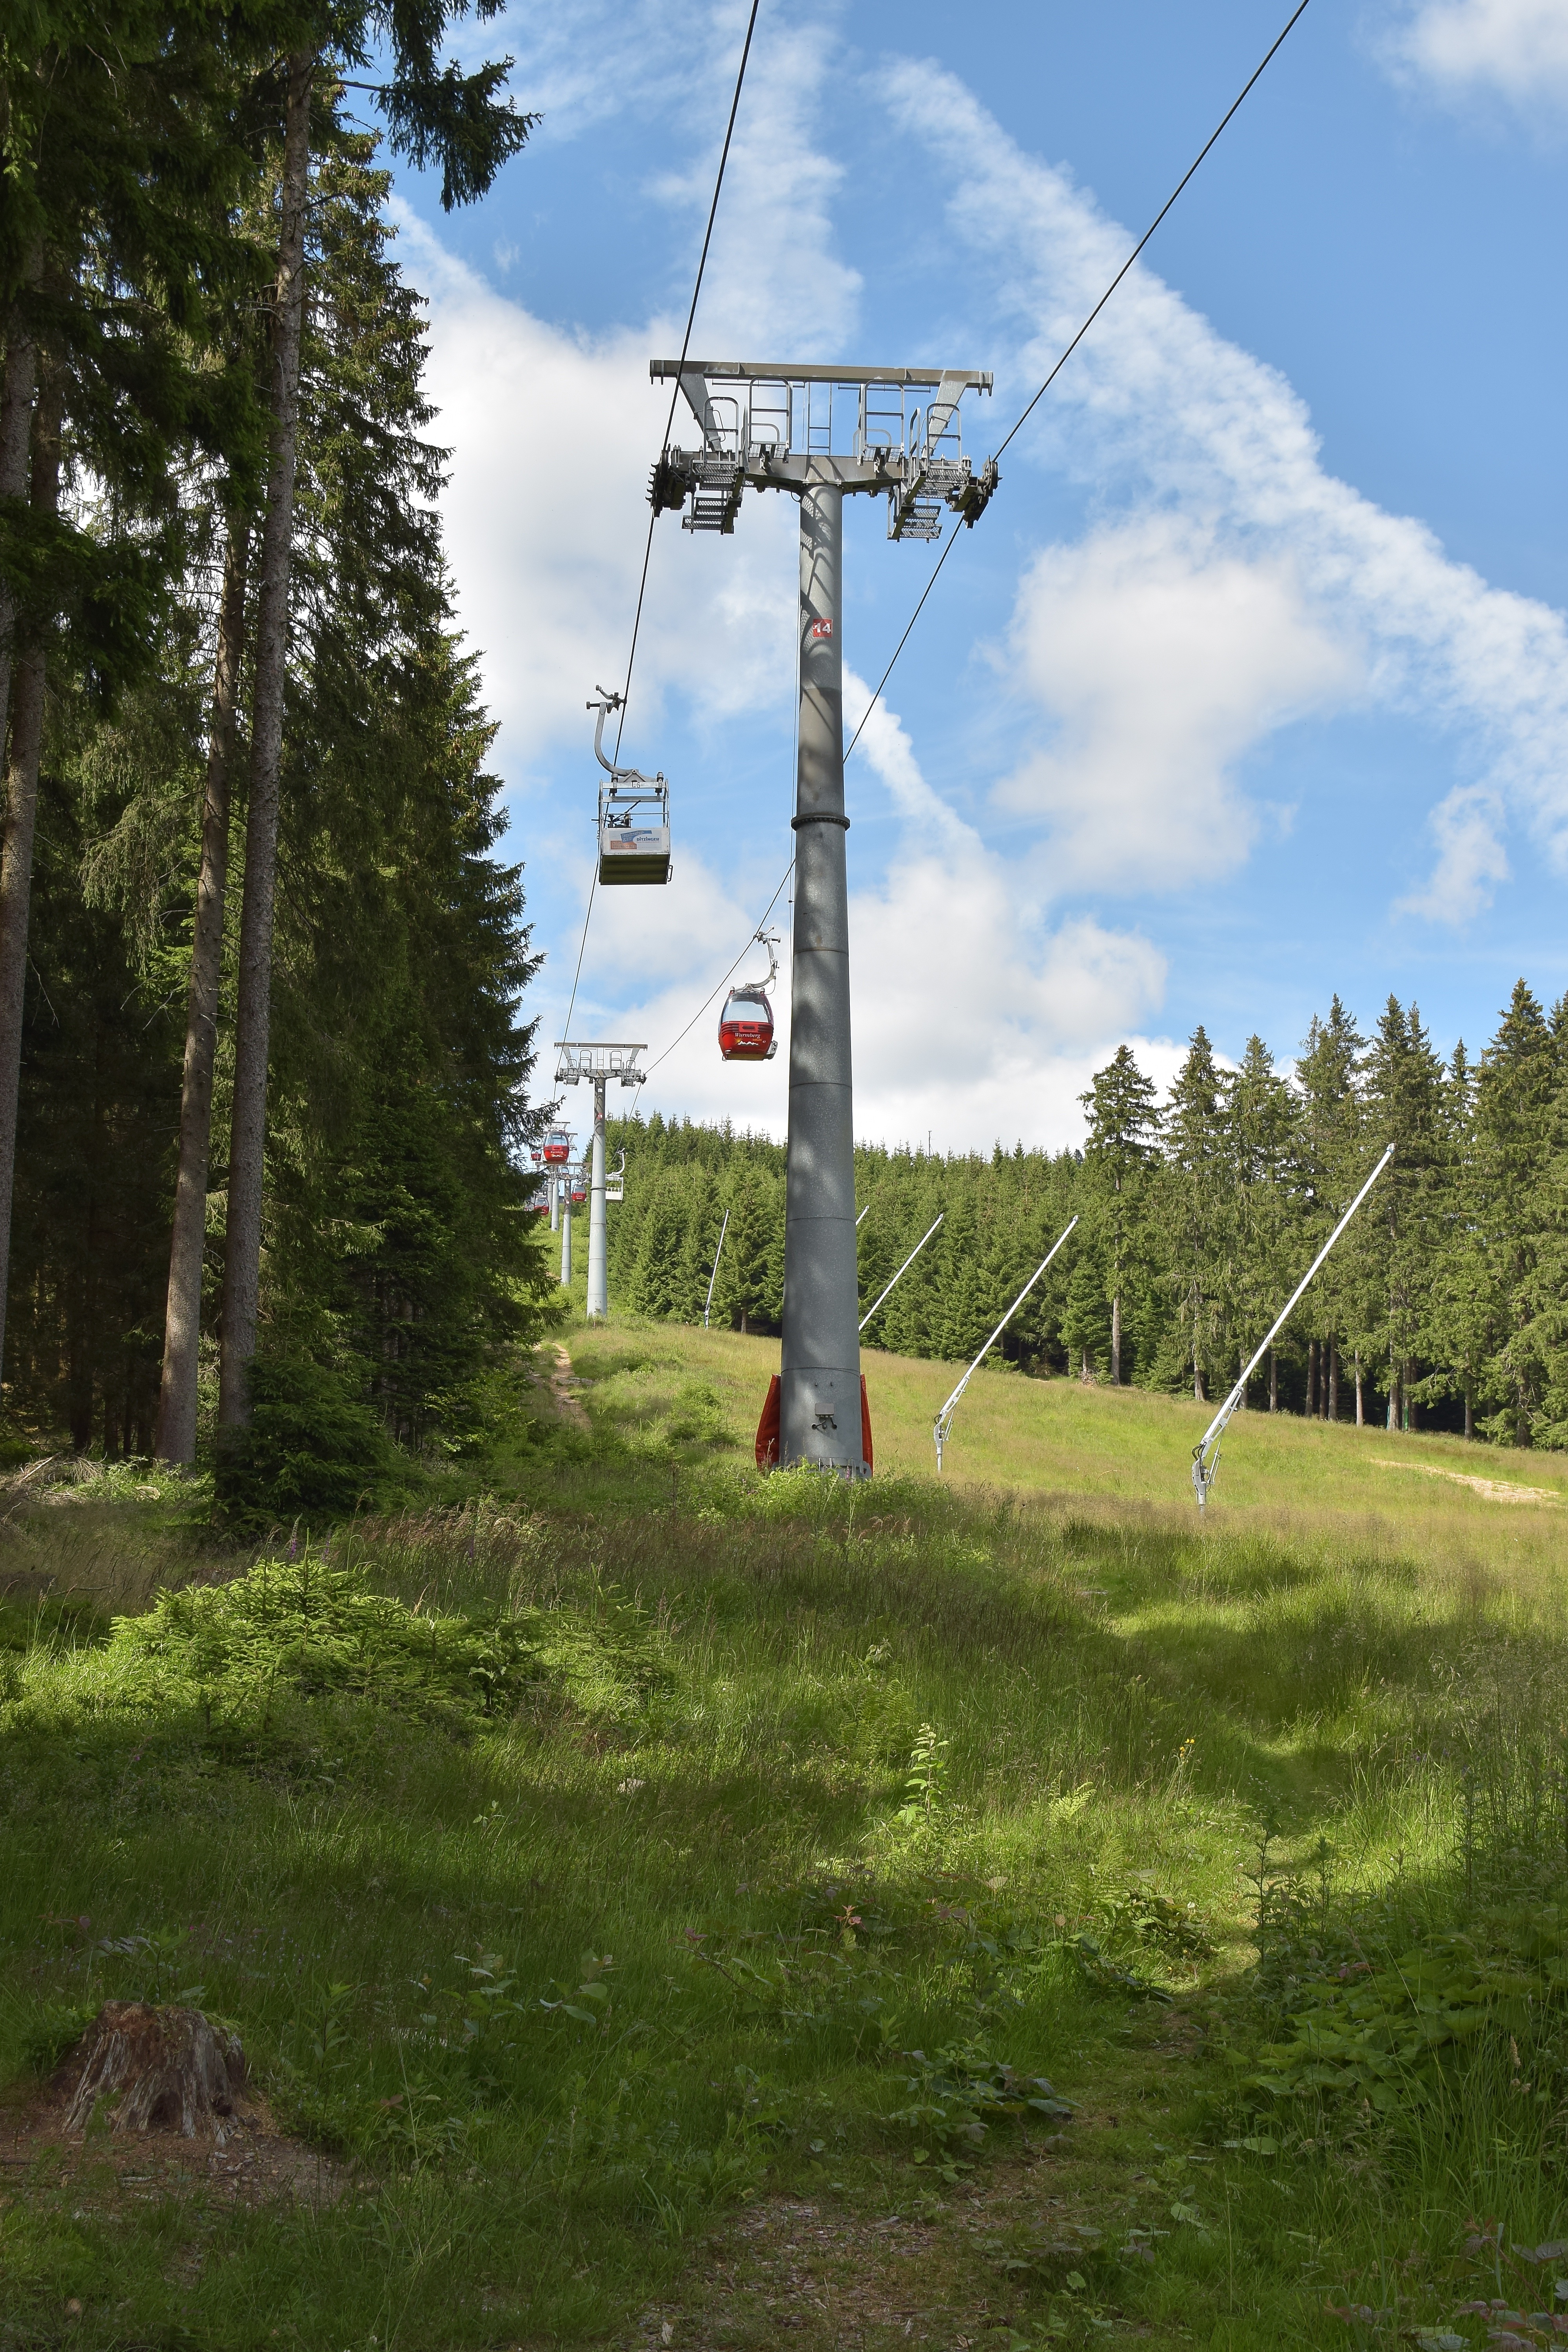
tree, sky, wind, mast, cabin, blue, cable car, clouds, mountains, highlands, braunlage, worm mountain, overhead power line